2025 Tour Championship

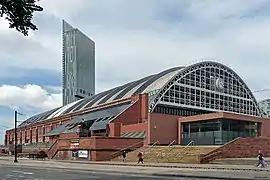
The event took place at Manchester Central in Manchester, England.

The event took place from 31 March to 6 April 2025 at the Manchester Central in Manchester, England. The World Snooker Tour (WST) announced that there was a free fan zone at the venue before the event. The tournament featured the top 12 players on the ranking list for the preceding season as it stood after the 2025 Players Championship. The 2024 edition of the event was the first to have 12 players, before which only the top eight had been included. The top four players on the list received byes through to the . Scheduling for the season resulted in the three events of the Players Series being in the calendar. All four first round matches were the same as those in the previous event, the Players Championship. All matches were the best of 19 , played over two .